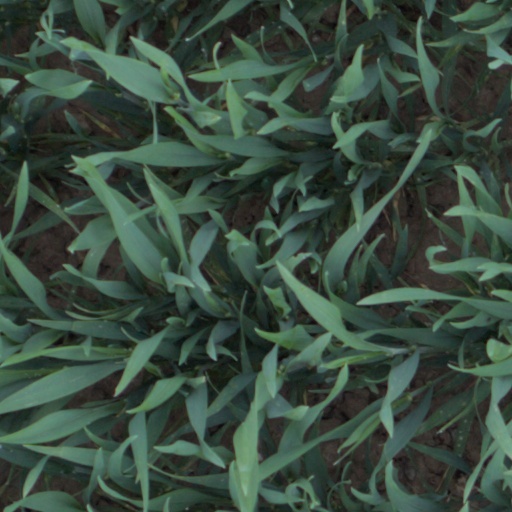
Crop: wheat